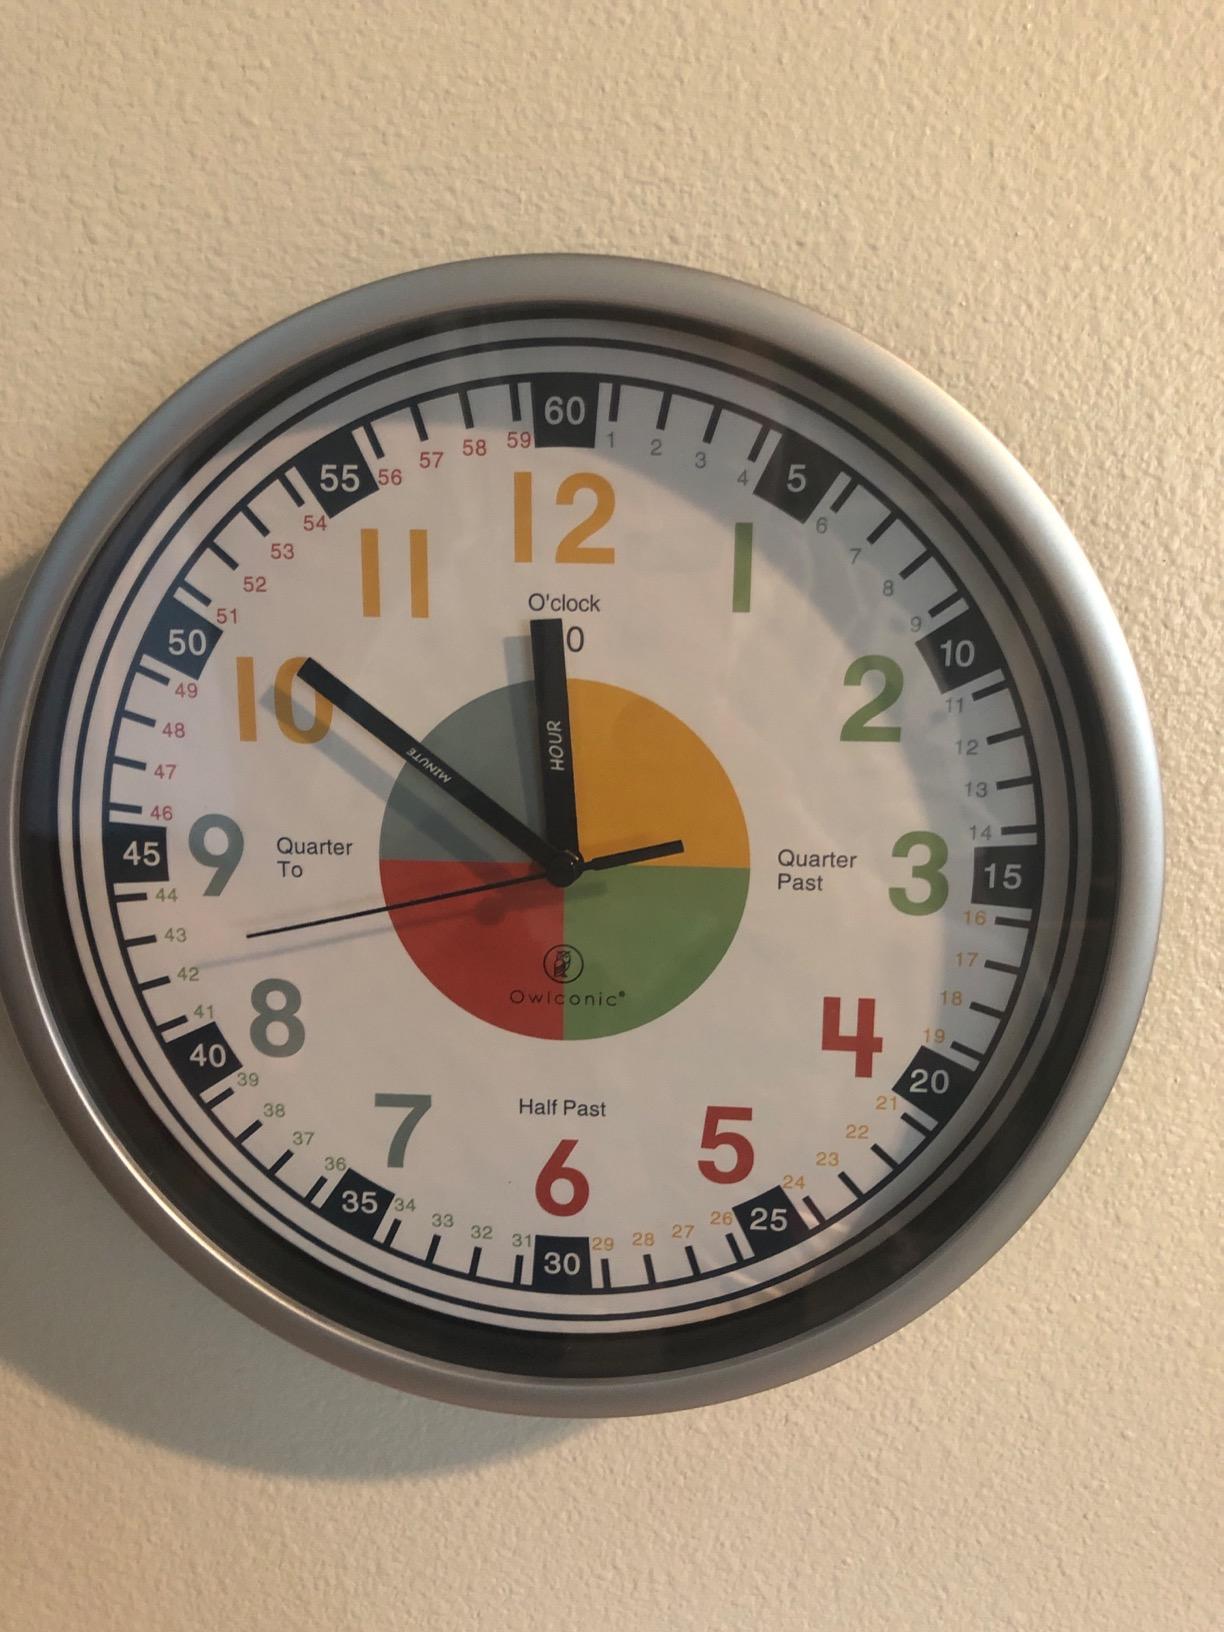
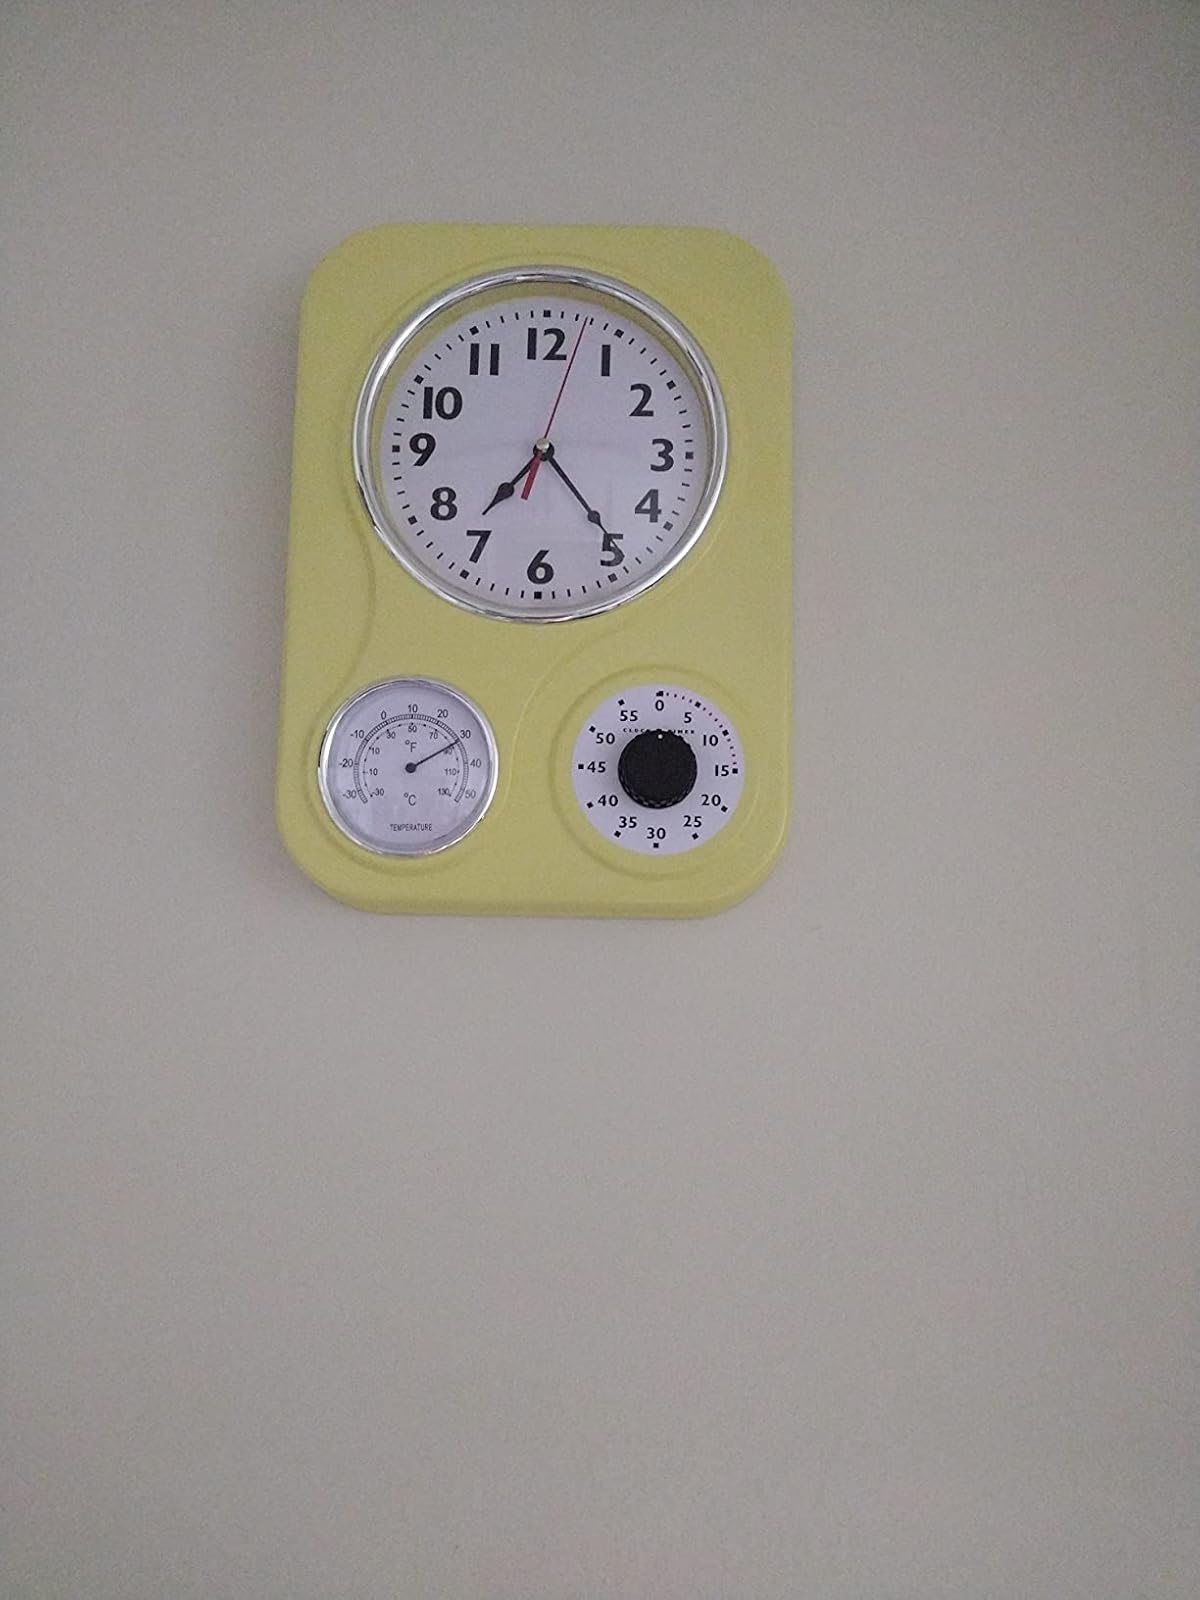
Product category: clock
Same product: no